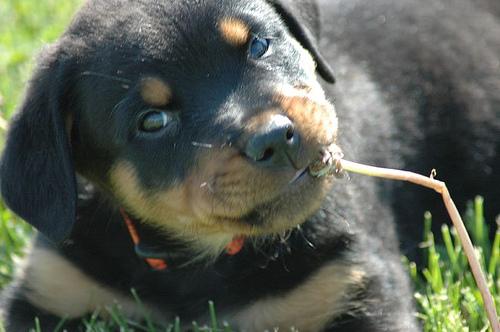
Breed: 224-n000060-Rottweiler